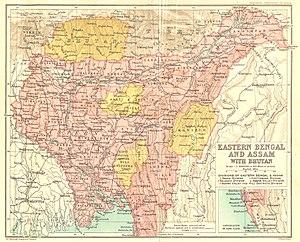
Le Bangladesh, en forme longue la république populaire du Bangladesh, en bengali গণপ্রজাতন্ত্রী বাংলাদেশ, Gônoprojatontri Bangladesh, est un pays du sous-continent indien. Situé au nord du golfe du Bengale, quasiment enclavé dans l'Inde, il a une petite frontière commune avec la Birmanie.
1905 est une année commune commençant par un dimanche.